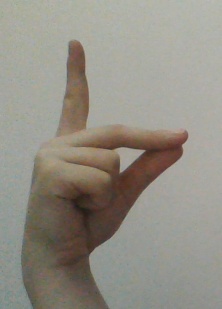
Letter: ta